Fira de Barcelona

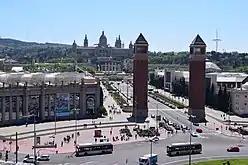
Montjuïc

Barcelona's trade fair tradition dates back to the Exposición Universal of 1888 and the Exposición Internacional of 1929.